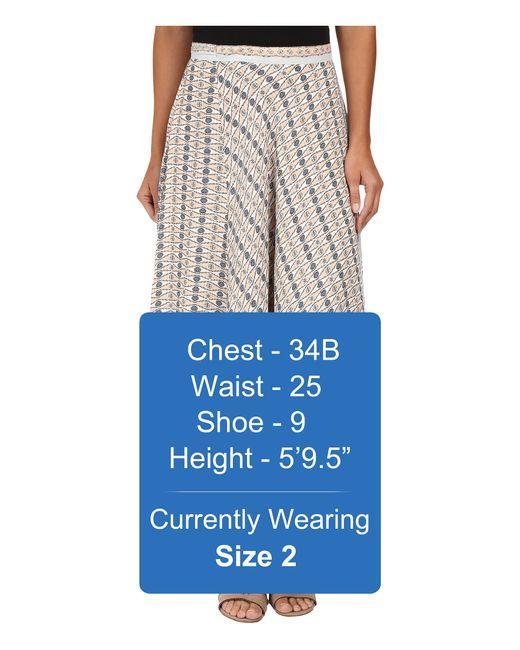
Flyaway-Seitenhose in grauer Farbe